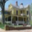
Label: house